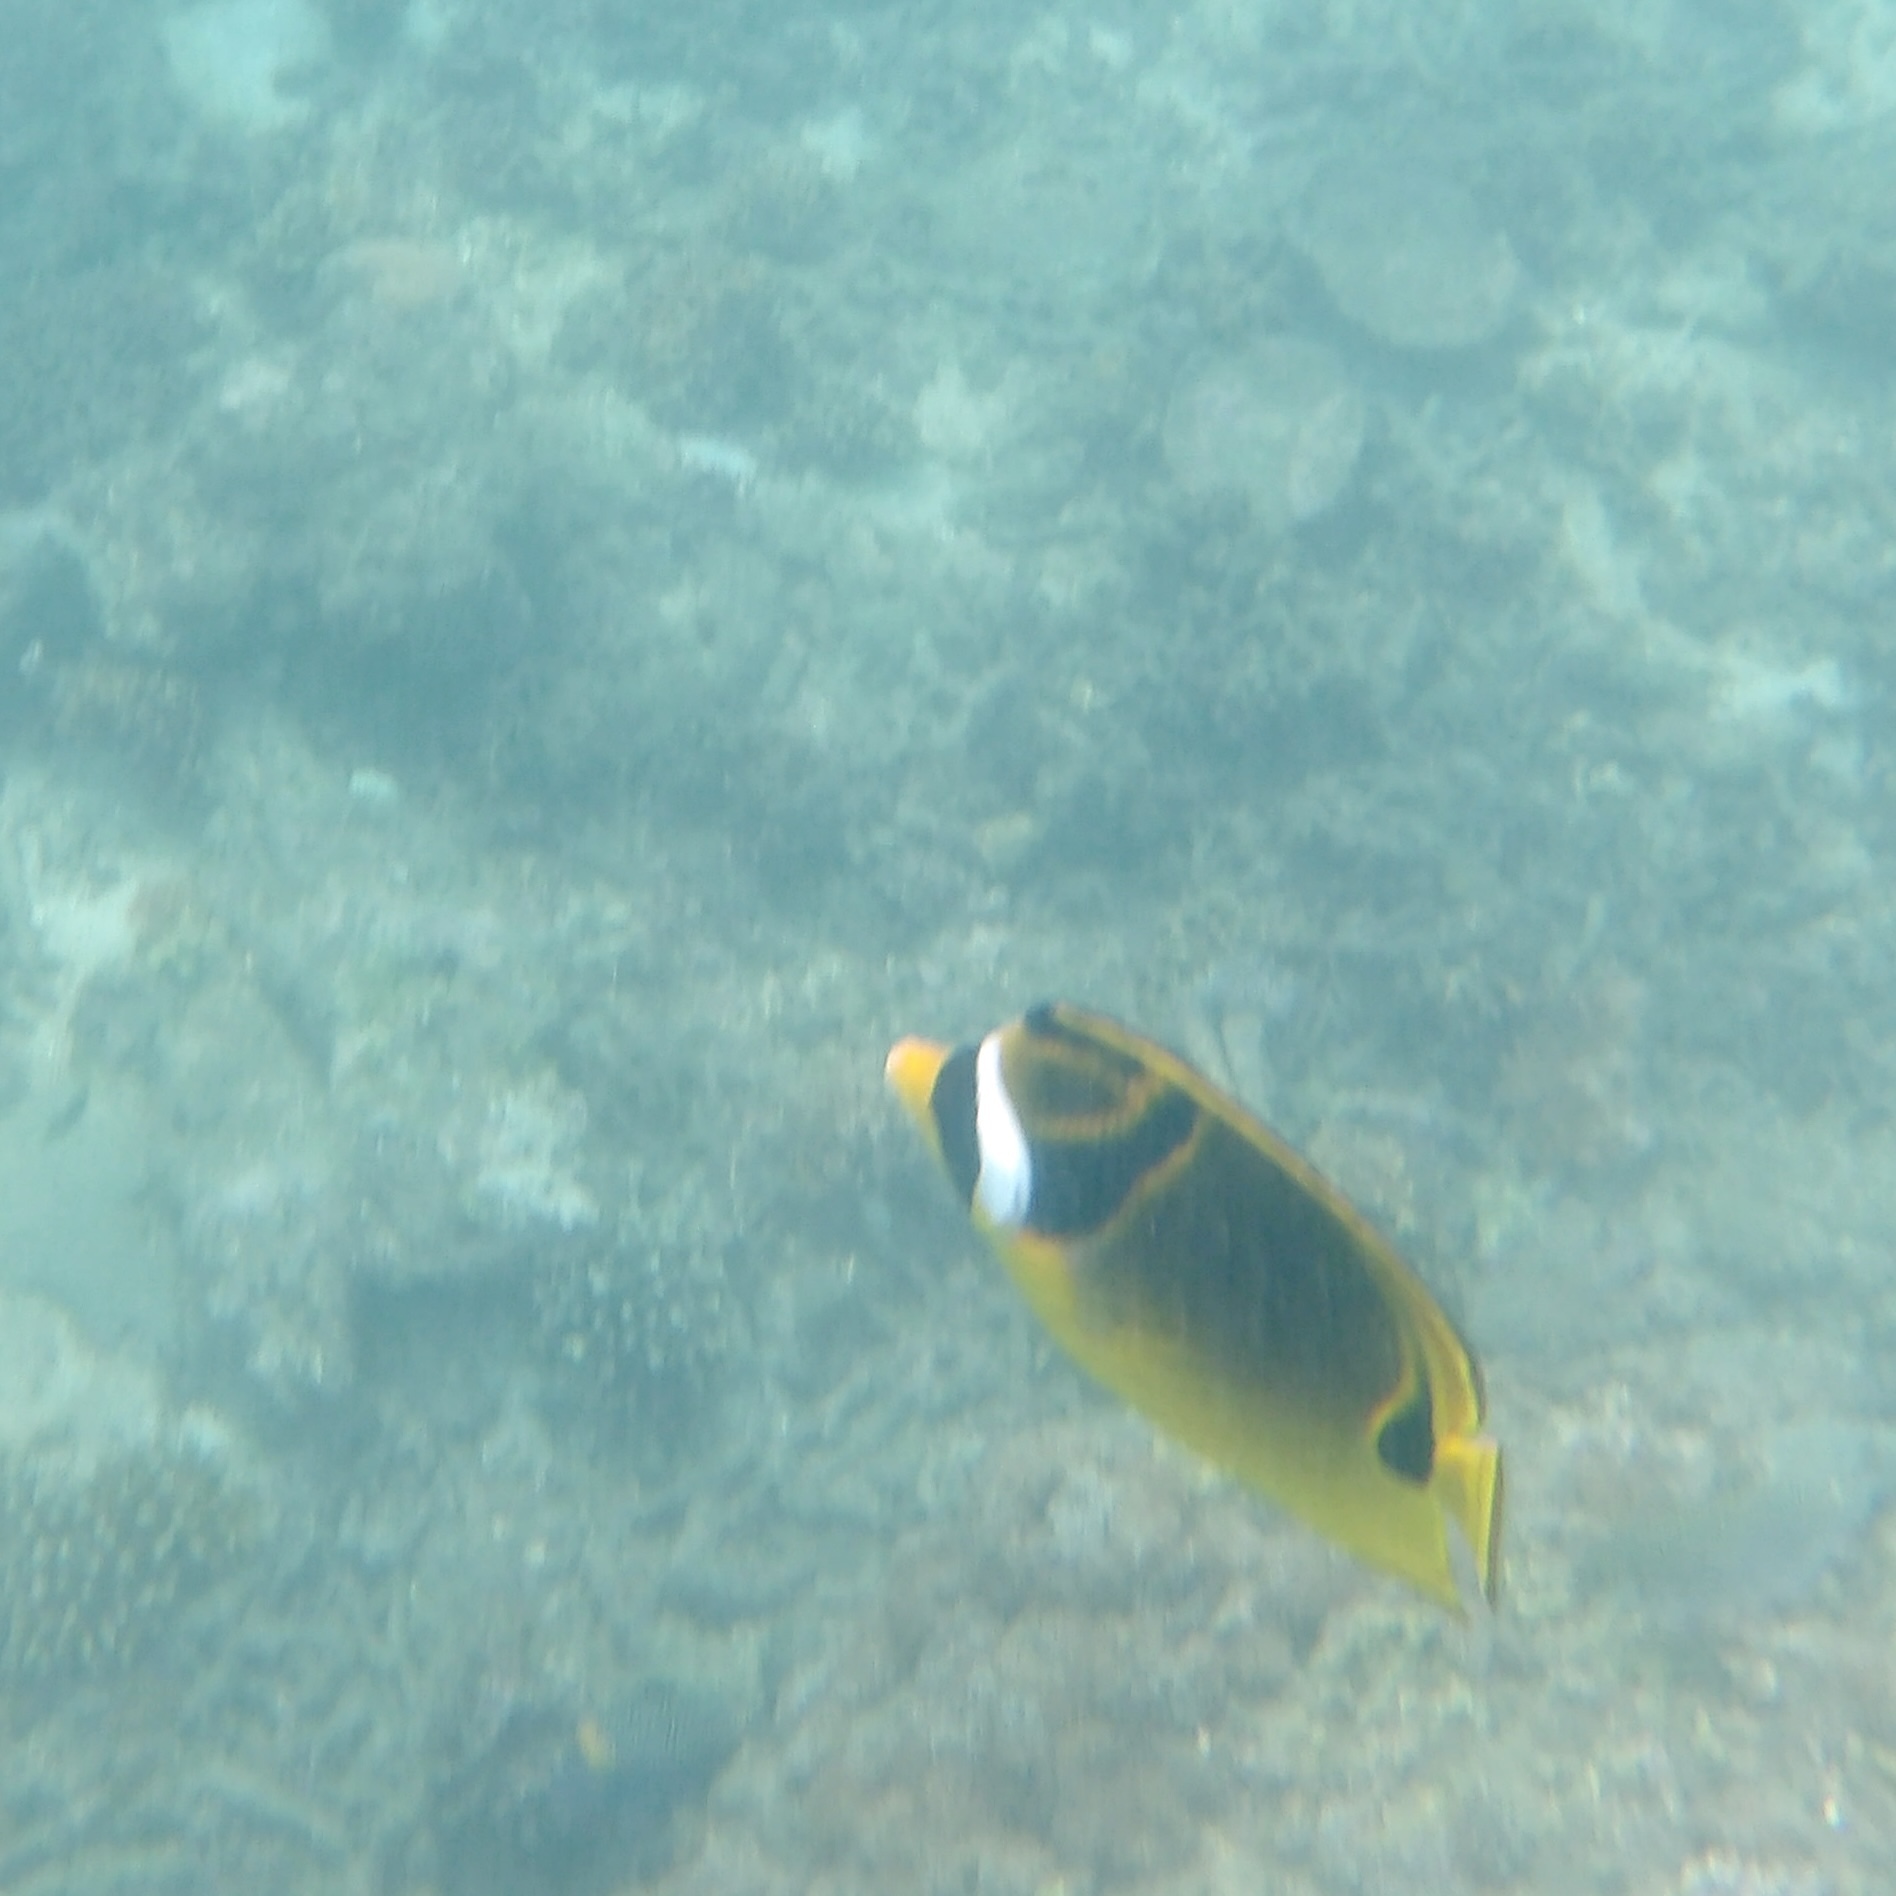
Chaetodon lunula (Raccoon Butterflyfish)